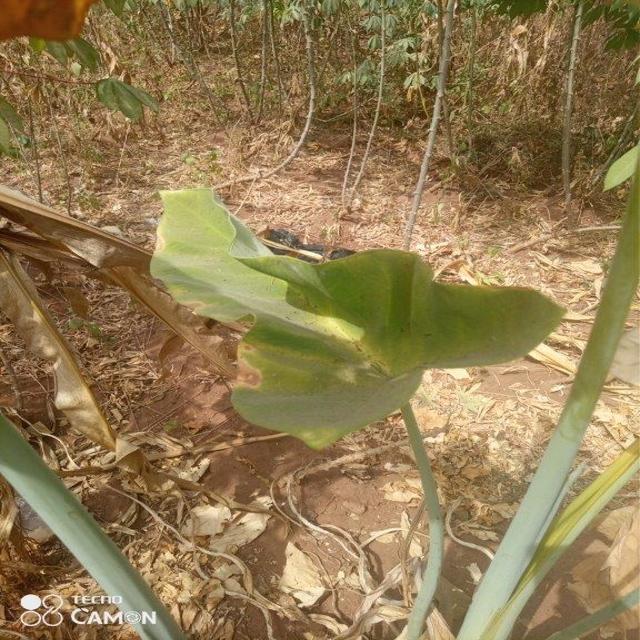
Label: Mid_Blight